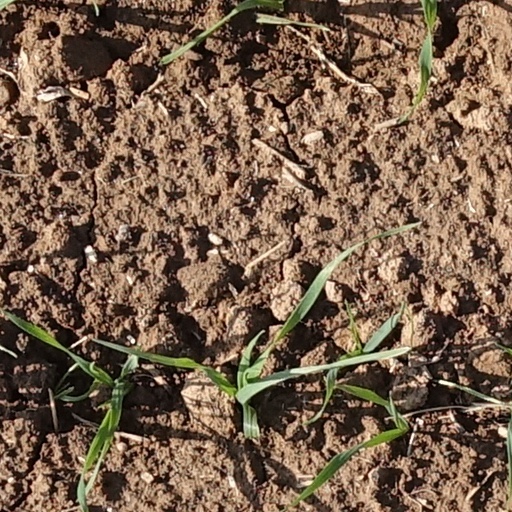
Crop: wheat